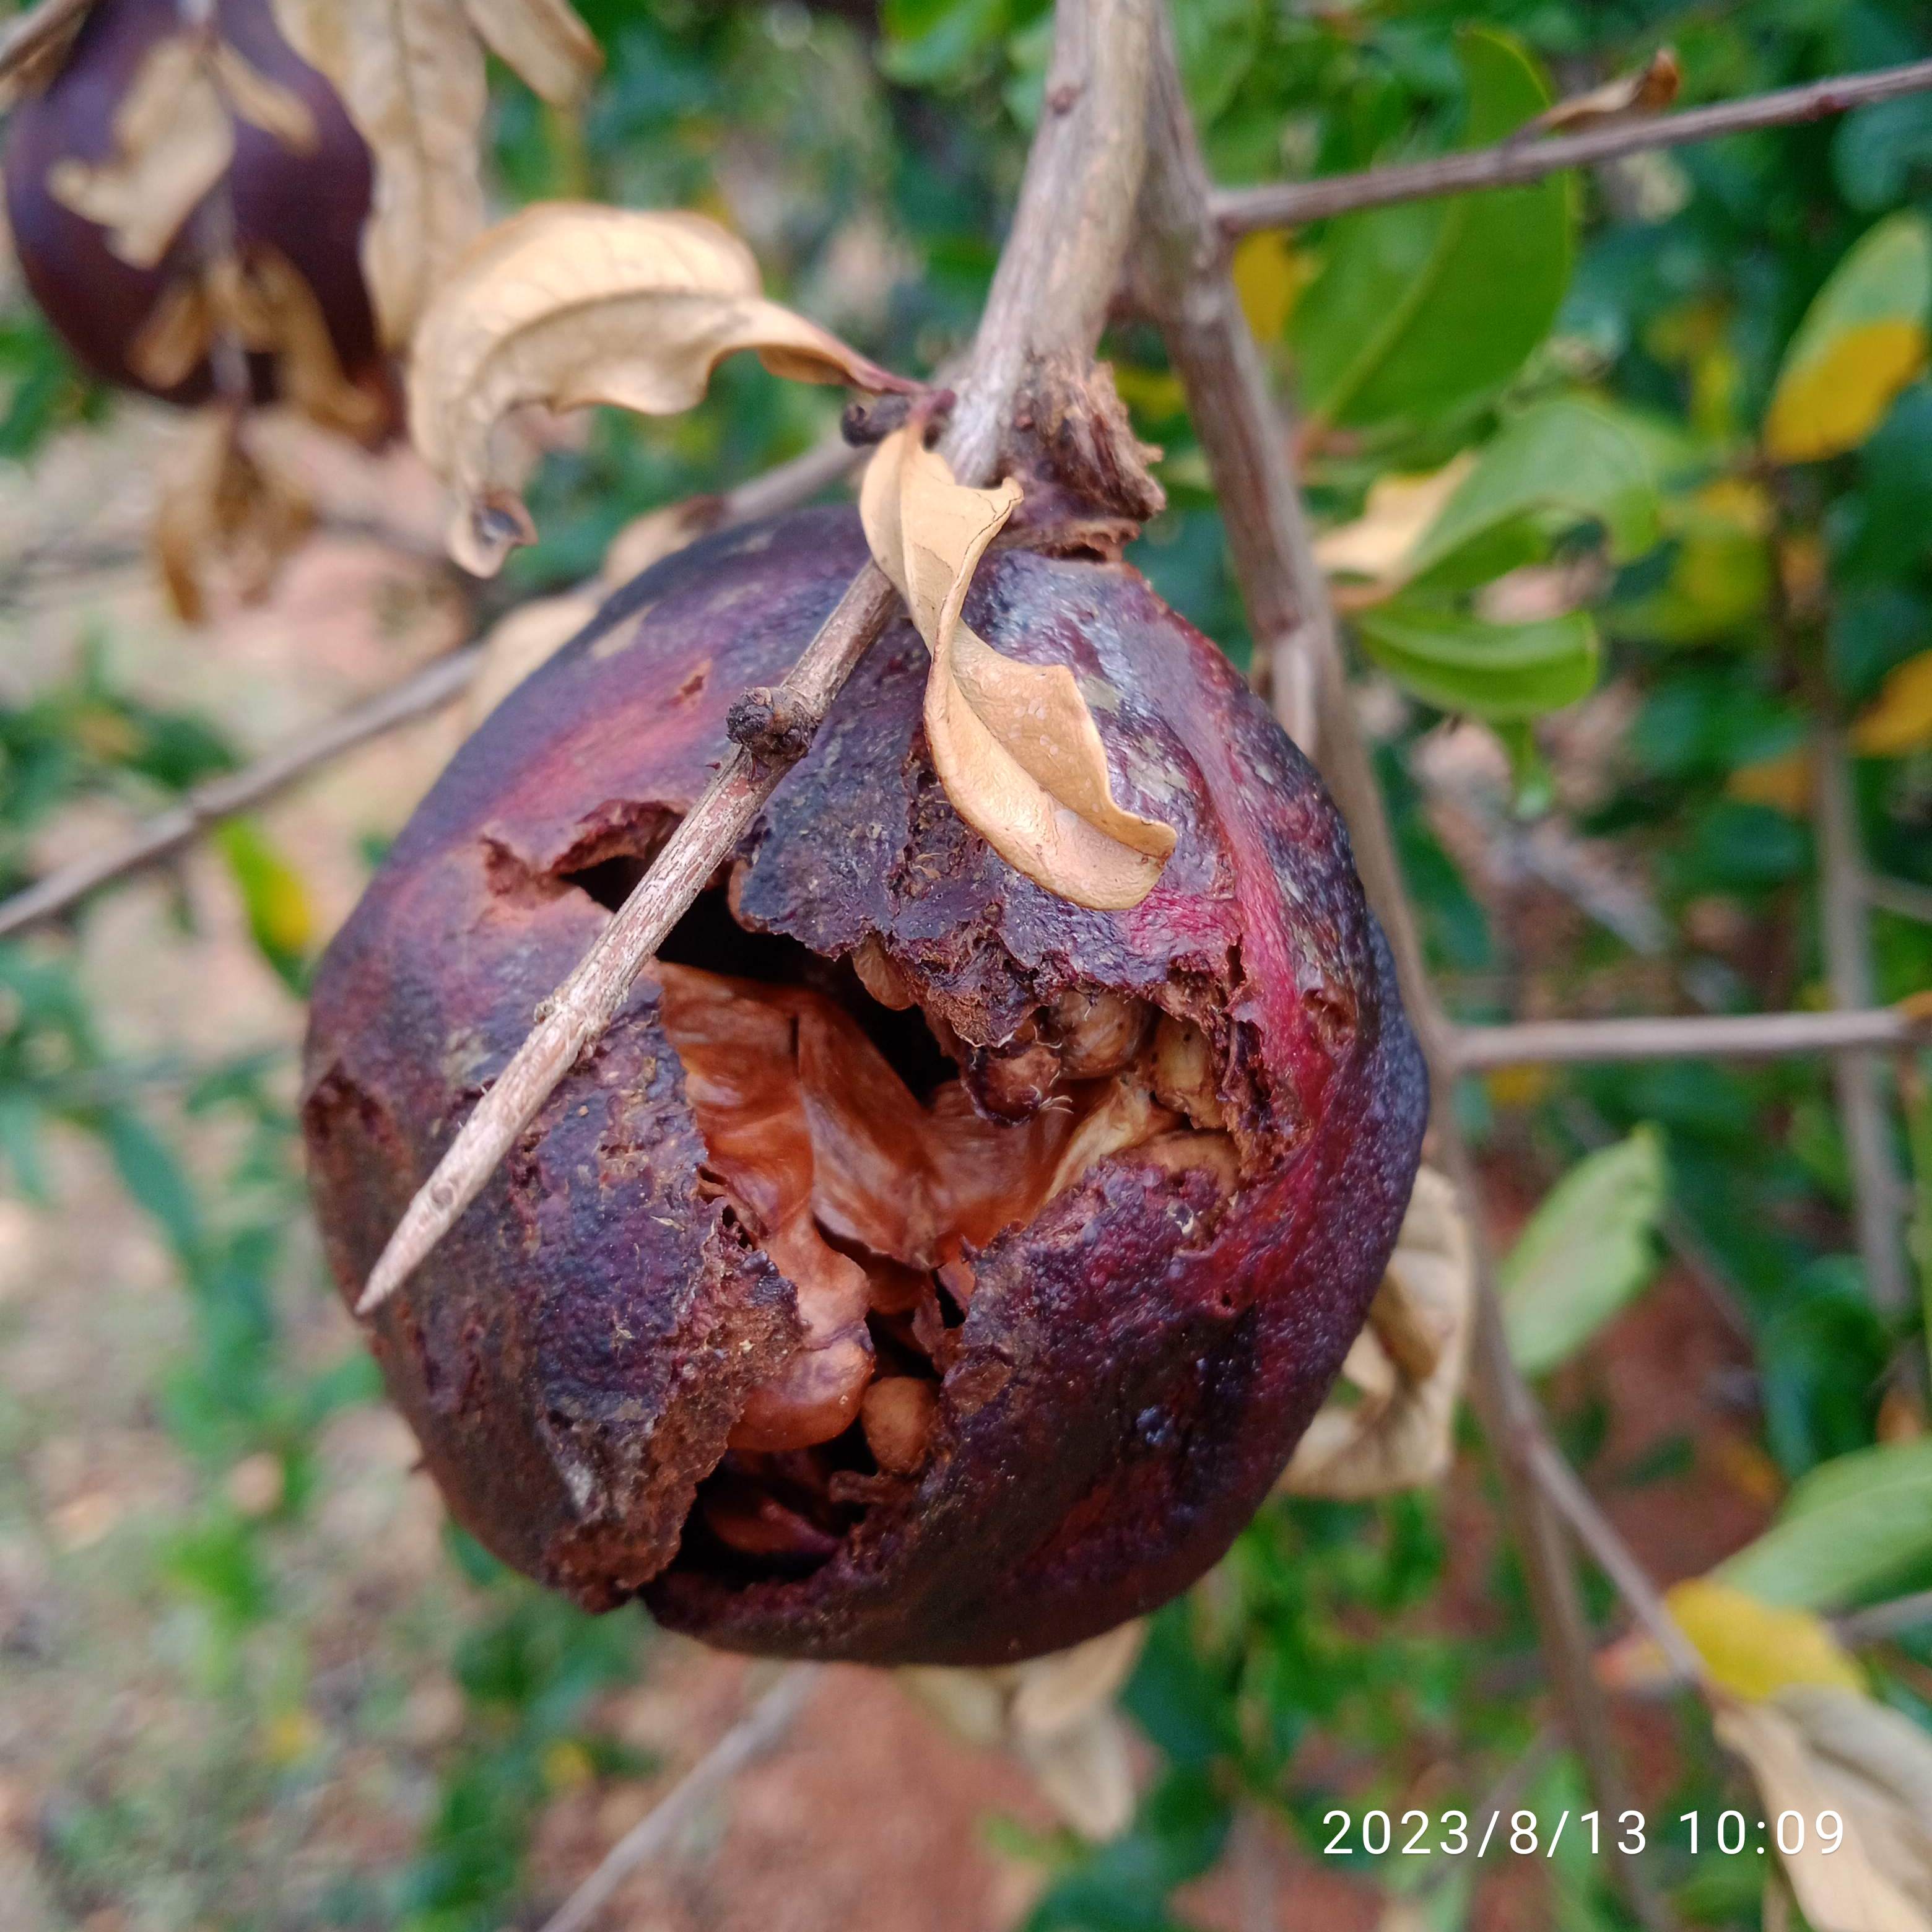
Label: Bacterial_Blight